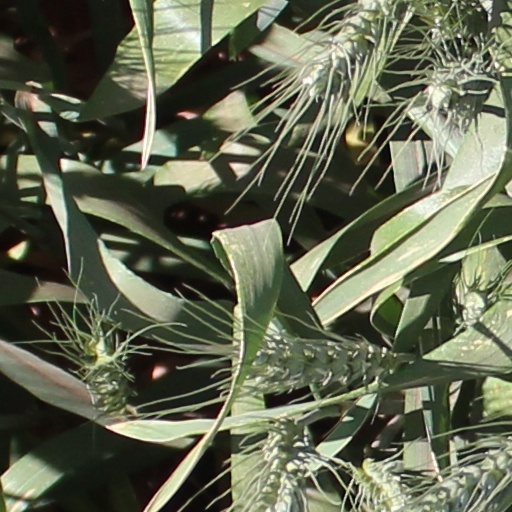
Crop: wheat